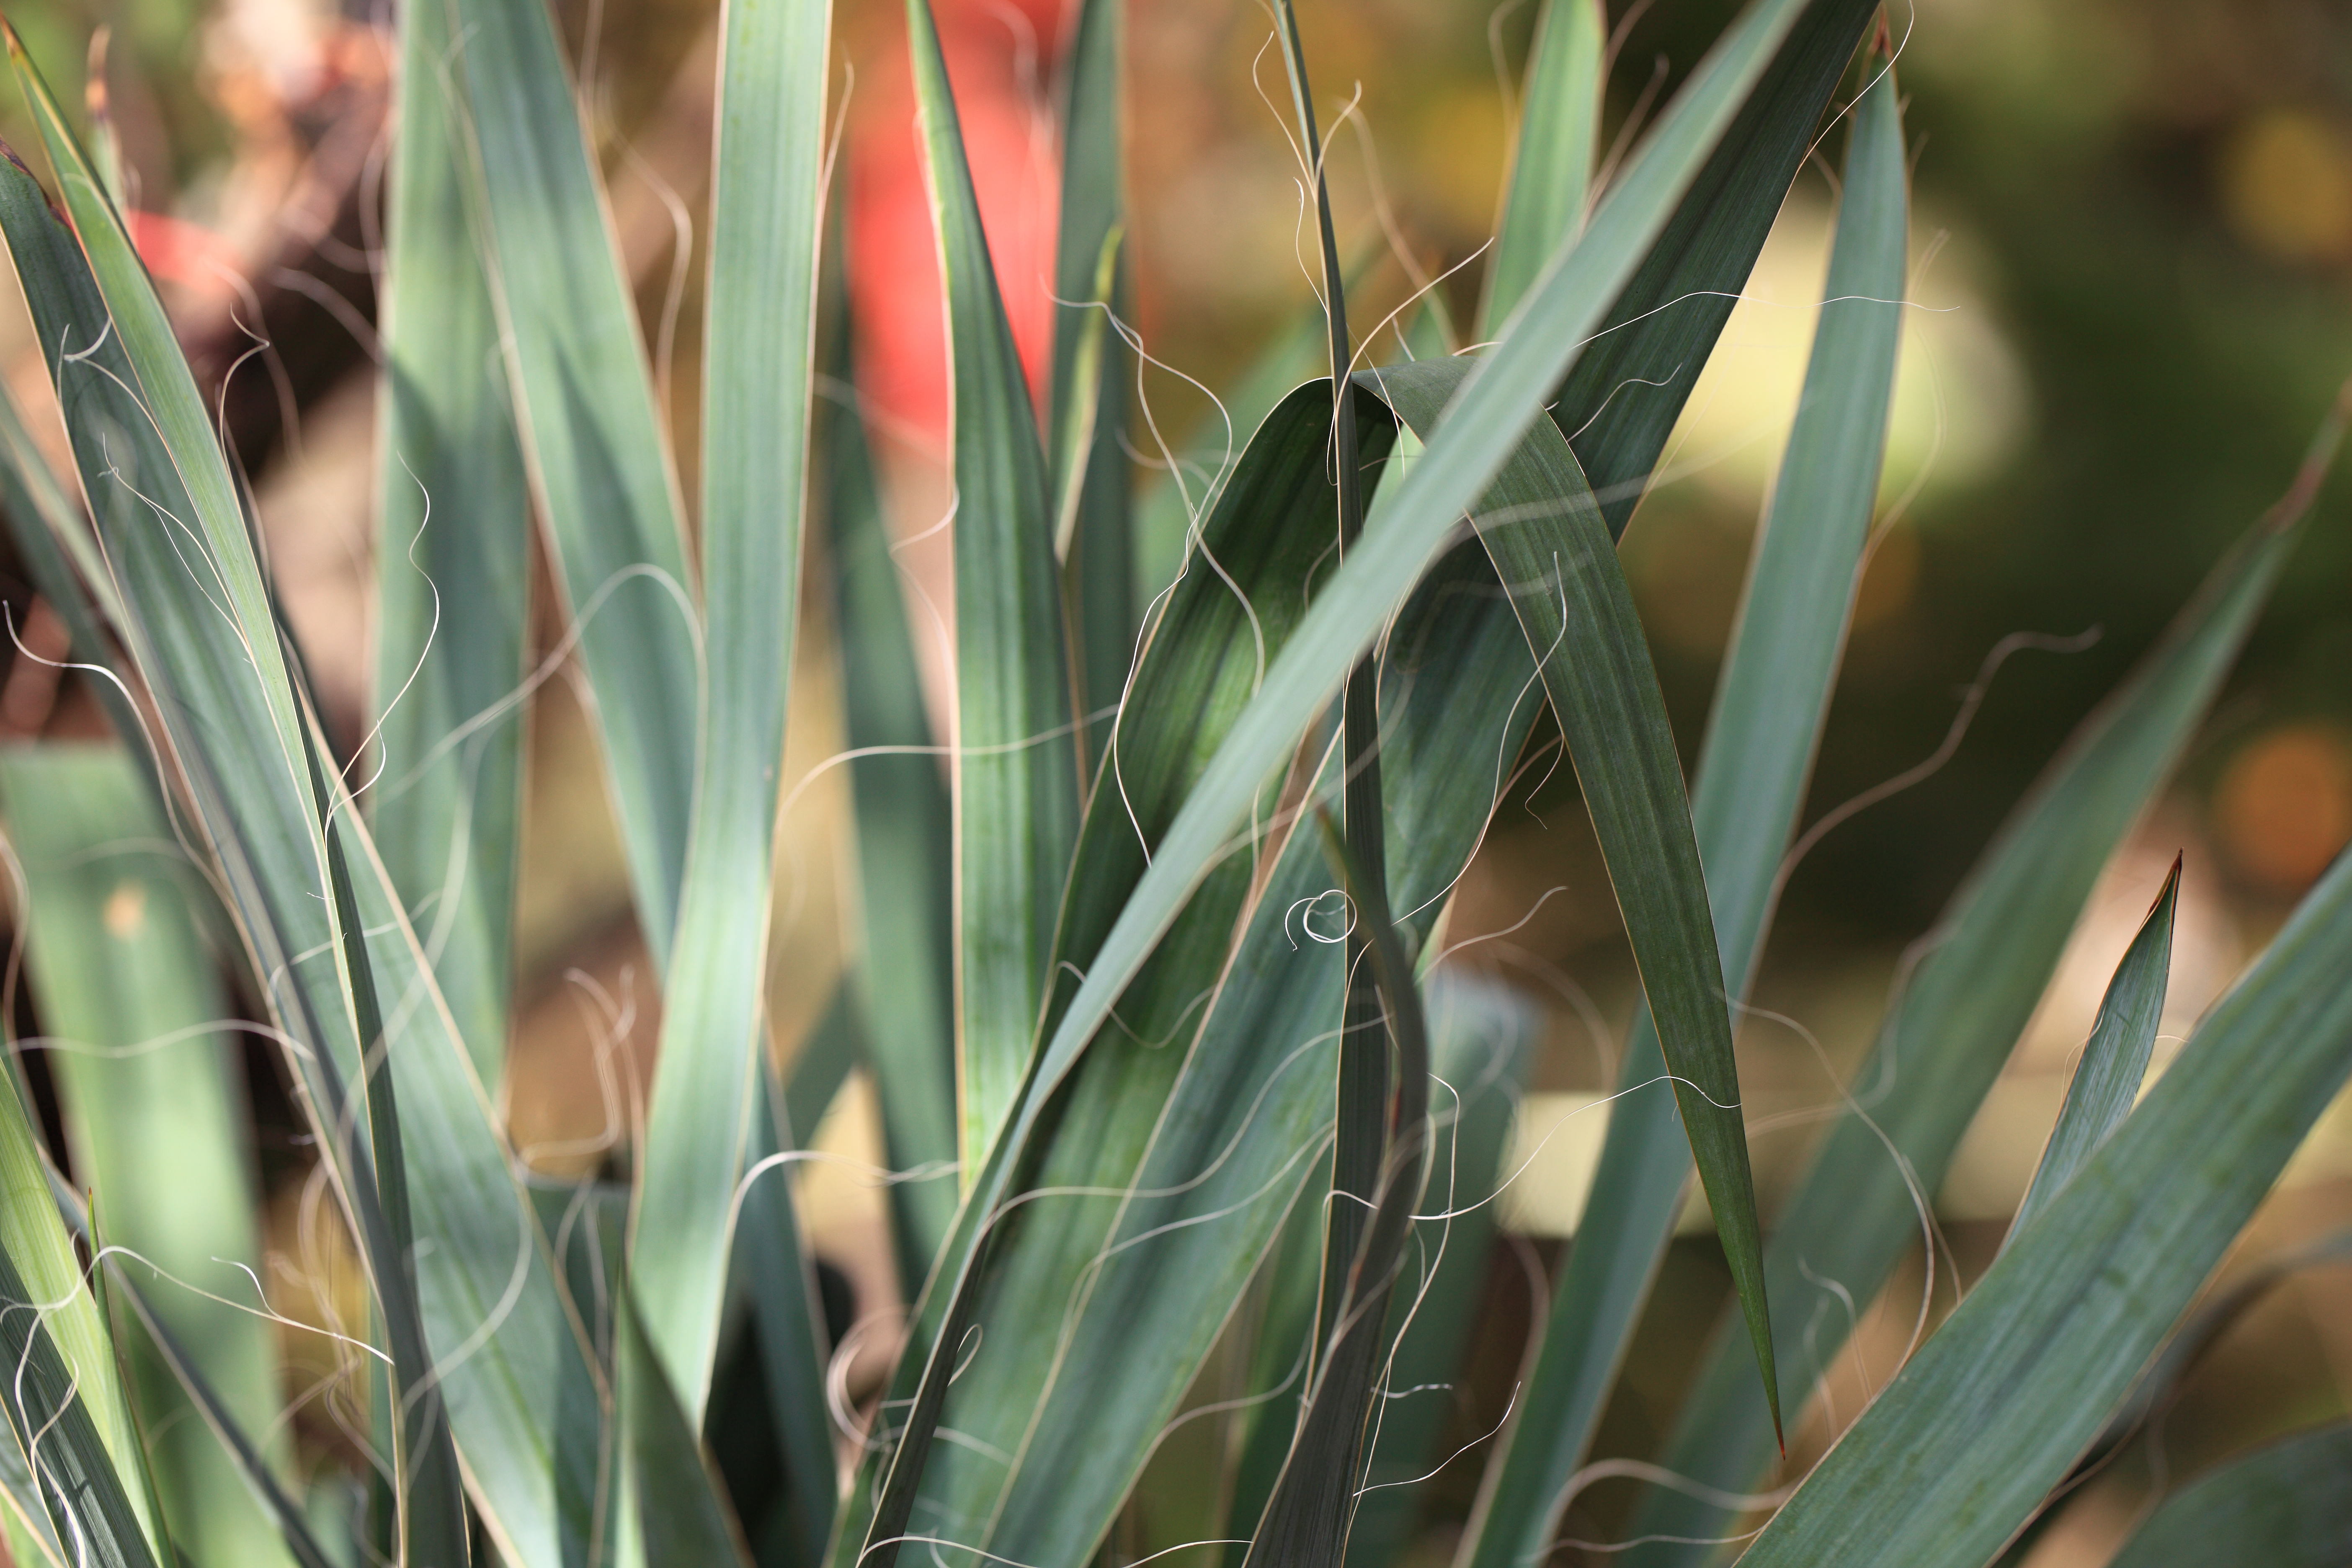
grass, branch, plant, leaf, flower, green, high, crop, botany, flora, 5d, hires, markii, hi, res, resolution, flowering plant, grass family, plant stem, land plant